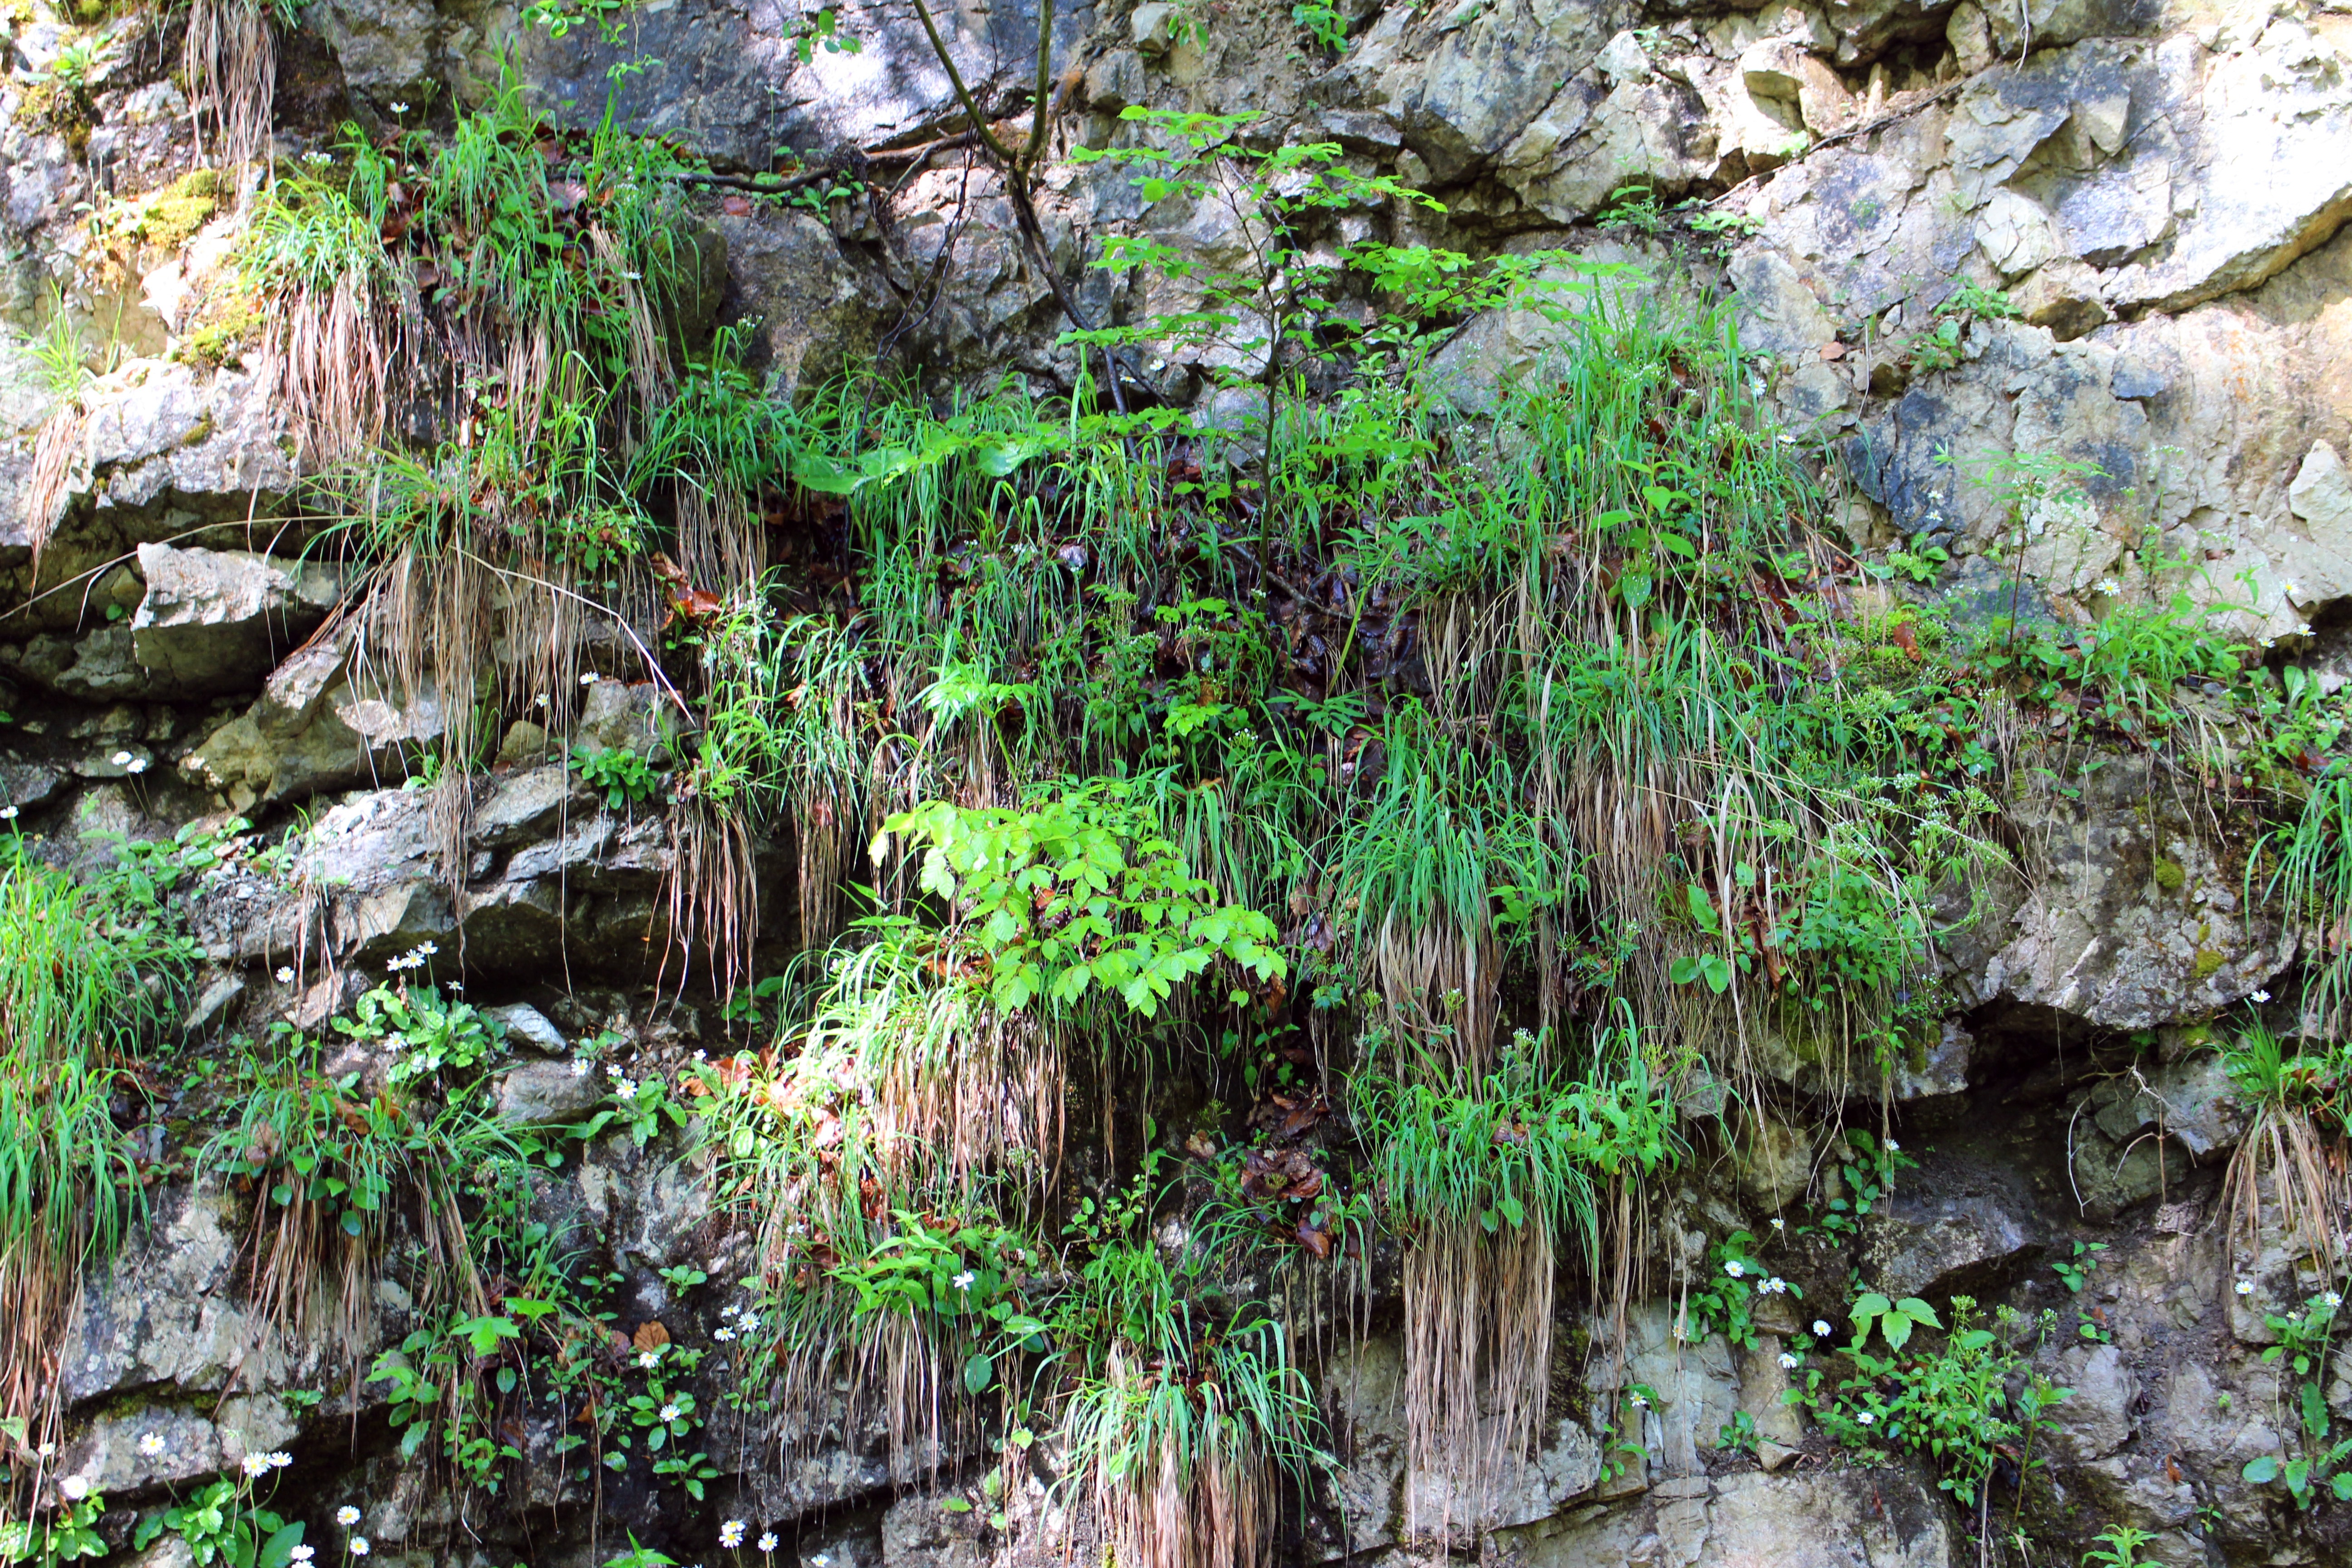
tree, forest, rock, plant, flower, stone, overgrown, moss, stream, jungle, botany, flora, rock wall, vegetation, rainforest, woodland, habitat, fouling, old growth forest, natural environment, land plant